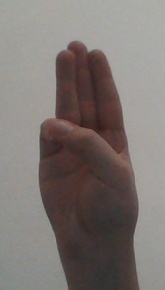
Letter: thaa